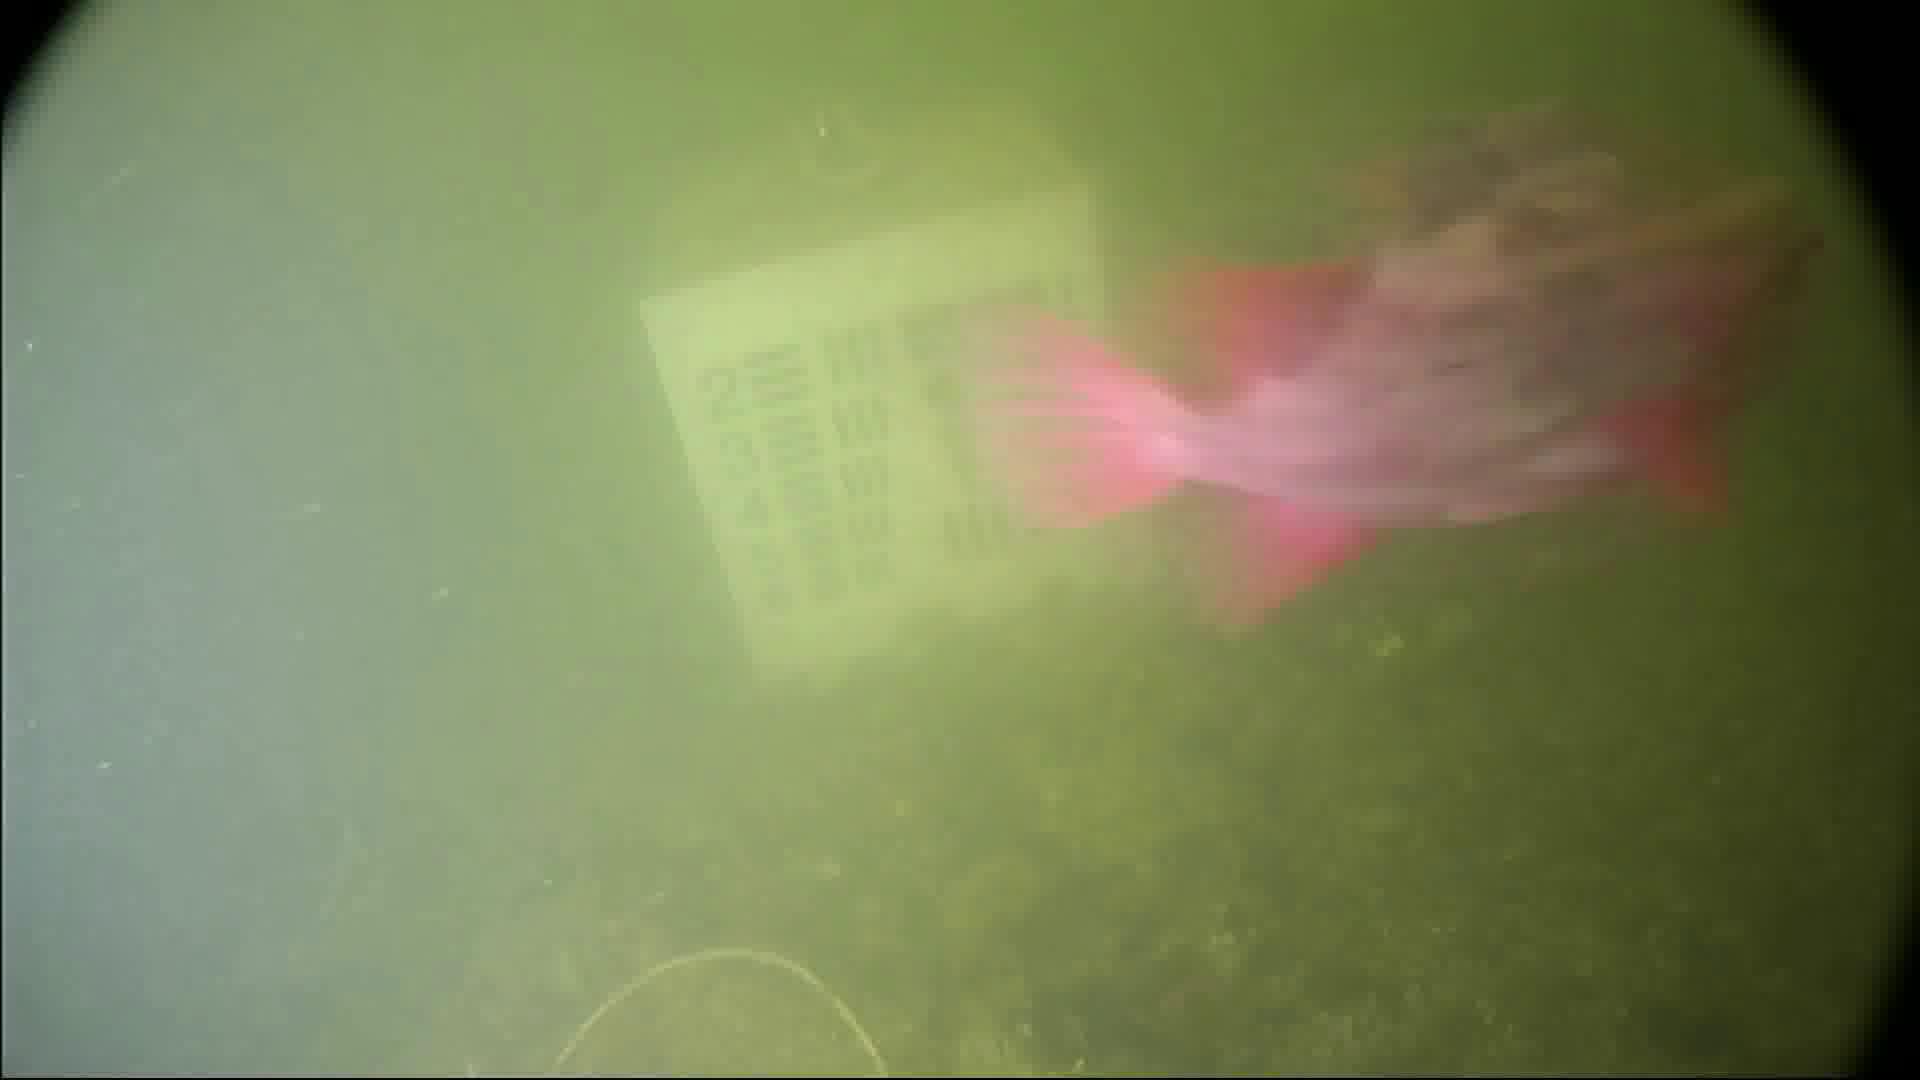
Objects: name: fish
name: crab